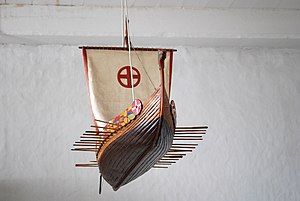
Hjarnø Kirke
Kirkeskibet er et vikingeskib, der henviser til øens skibssætninger
Hjarnø Kirke under Hjarnø Sogn, Hedensted Provsti og Haderslev Stift på øen Hjarnø i Horsens Fjord er formodentlig fra 1500-tallet. Den er beliggende øst for færgelejet. Oprindelig var kirken uden tårn, men i 1877 tilføjedes et lille bindingsværkstårn på kirken. I spiret hænger kirkeklokken, som er fremstillet omkring 1425 og bærer indskriften: